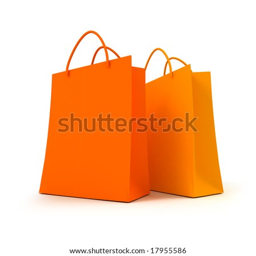
3d rendering of orange shopping bags against a white background